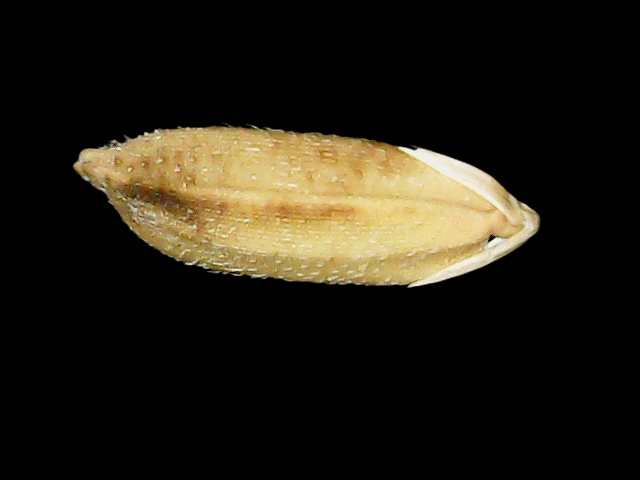
Rice variety: Bd51